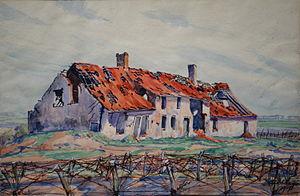
La Maison Bombardée (Front de Flandre 1917) par Georges-Émile Lebacq. Aquarelle.
Georges-Émile Lebacq est un peintre belge né à Jemappes le 26 septembre 1876 et mort à Bruges le 4 août 1950.